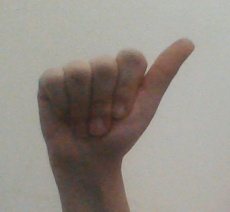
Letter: dhad